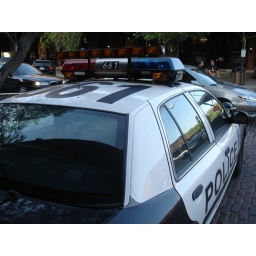
Light bar on a police car in the OLD MARKET in Omaha